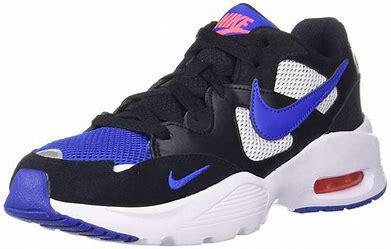
Brand: Nike
Model: Air Max Fusion